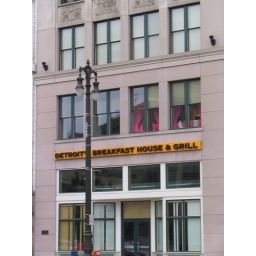
I loved the contrast between the abandoned ground floor restaurant and optimism embodied by the second-story window embellishments.